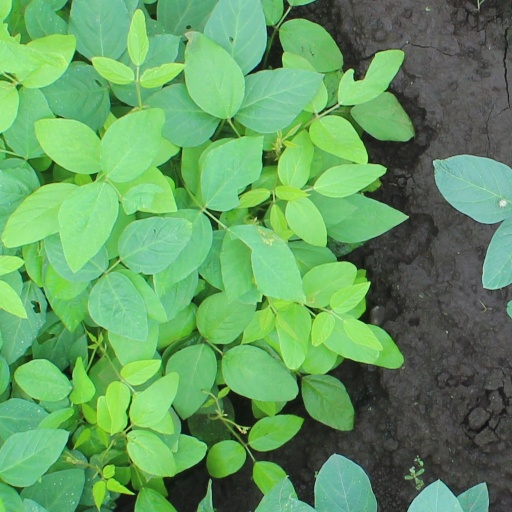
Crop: soybean